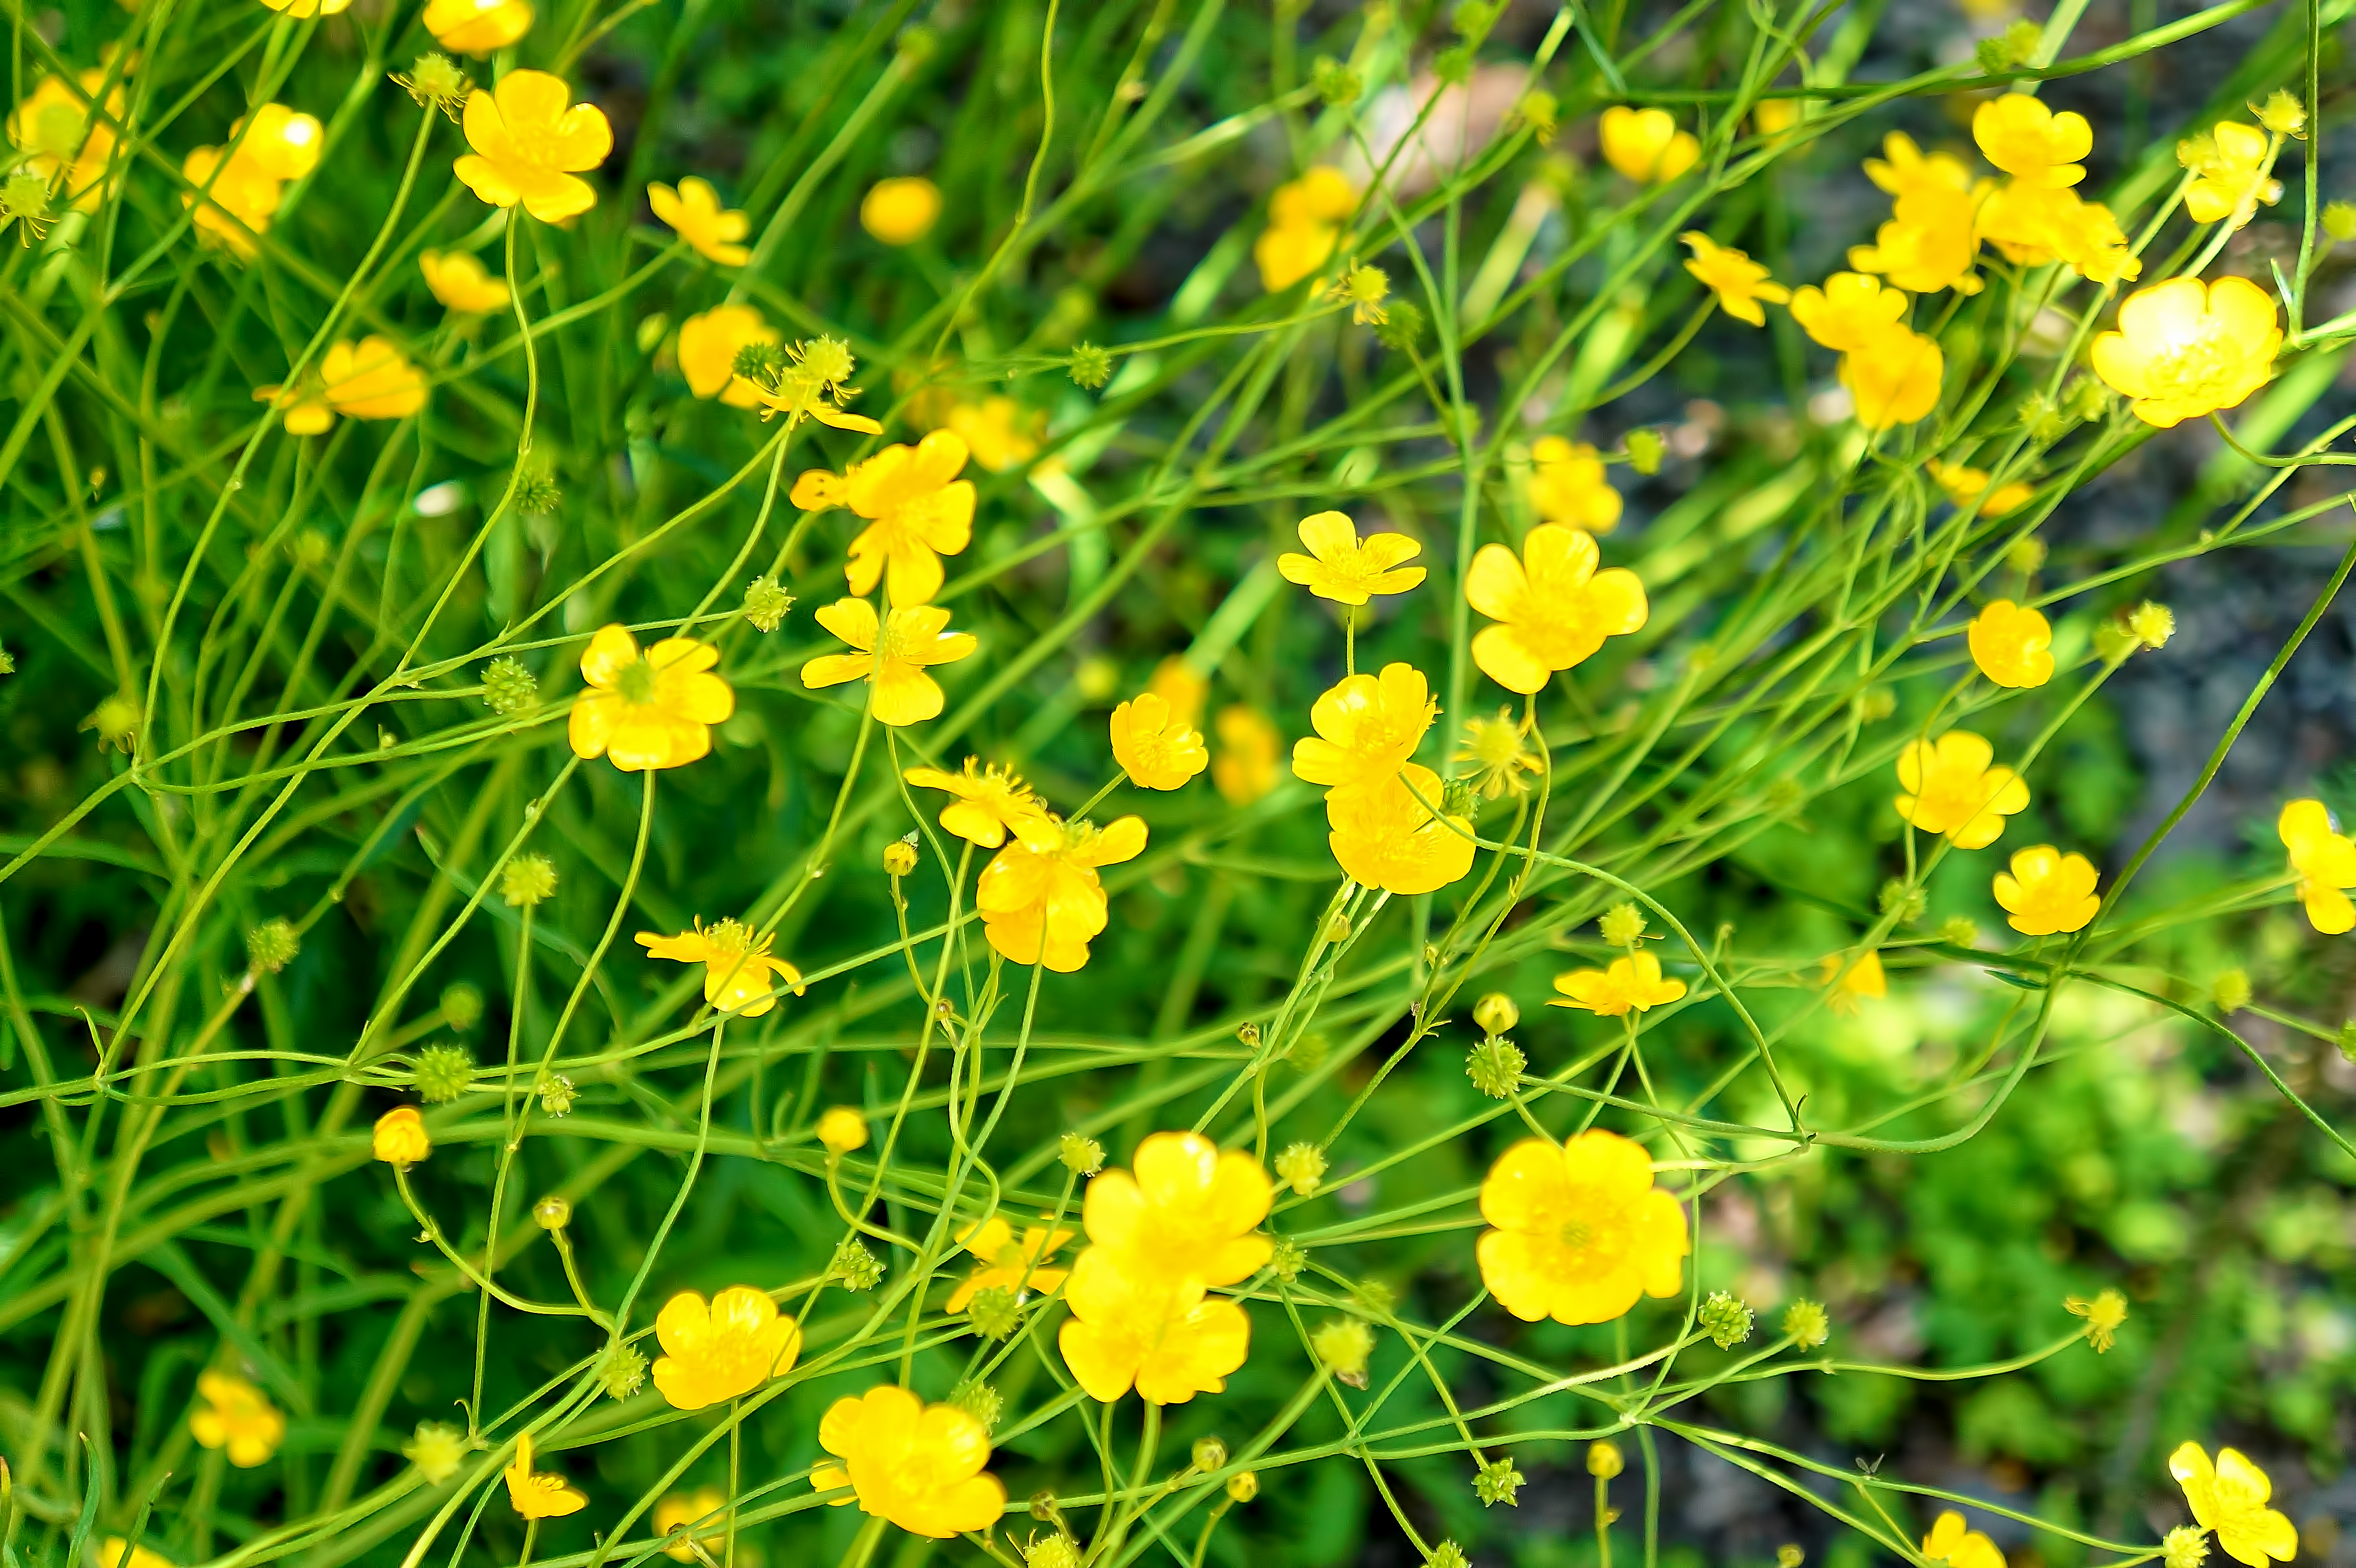
yellow, flowers, cool image, finland, helsinki, cool photo, i, kumpula